The Big Express

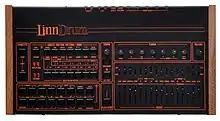
LinnDrum samples are a prominent feature of the album

"The Big Express" was recorded on a budget of £75,000 or £90,000 (equivalent to £ or £ in ) and on 24-track tape. Sessions began in March 1984. As was the case for "Mummer", the Glitter Band's Pete Phipps was hired as a session drummer for the band, and the group continued making more use of exotic instrumentation, such as the Mellotron they had purchased for that album. Other keyboard instruments included a Prophet-5, a Yamaha CP-80, and a Roland JX-3P owned by guitarist Dave Gregory. Some of "The Big Express" was recorded using a Linn LM-1 Drum Computer and extensive time was spent on its programming. Moulding played a Wal bass that was one of the first guitars built with an active circuit, a component which boosts treble at the cost of bass, which was popular among 1980s musicians. He used the bass on about four tracks and said that it provided a "middley, borpy sound I was after." Tears for Fears, who were recording "Songs from the Big Chair" (1985) at a nearby studio in the area, loaned the group an E-mu Emulator. Session musician Stuart Gordon was brought in as violinist. Some overdubs were recorded at Odyssey Studios in London. Mixing was completed in early August by producer Phil Thornalley at RAK Studio Two; Lord left the project a month earlier to fulfill a contract with the Europeans, a British band.